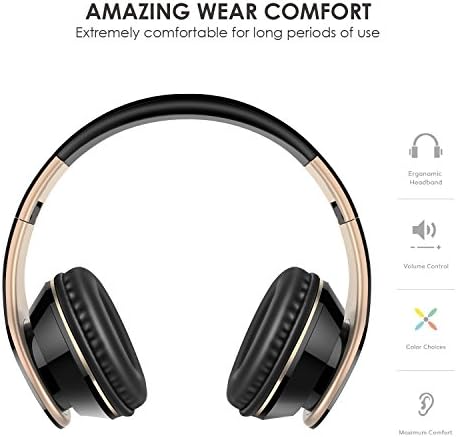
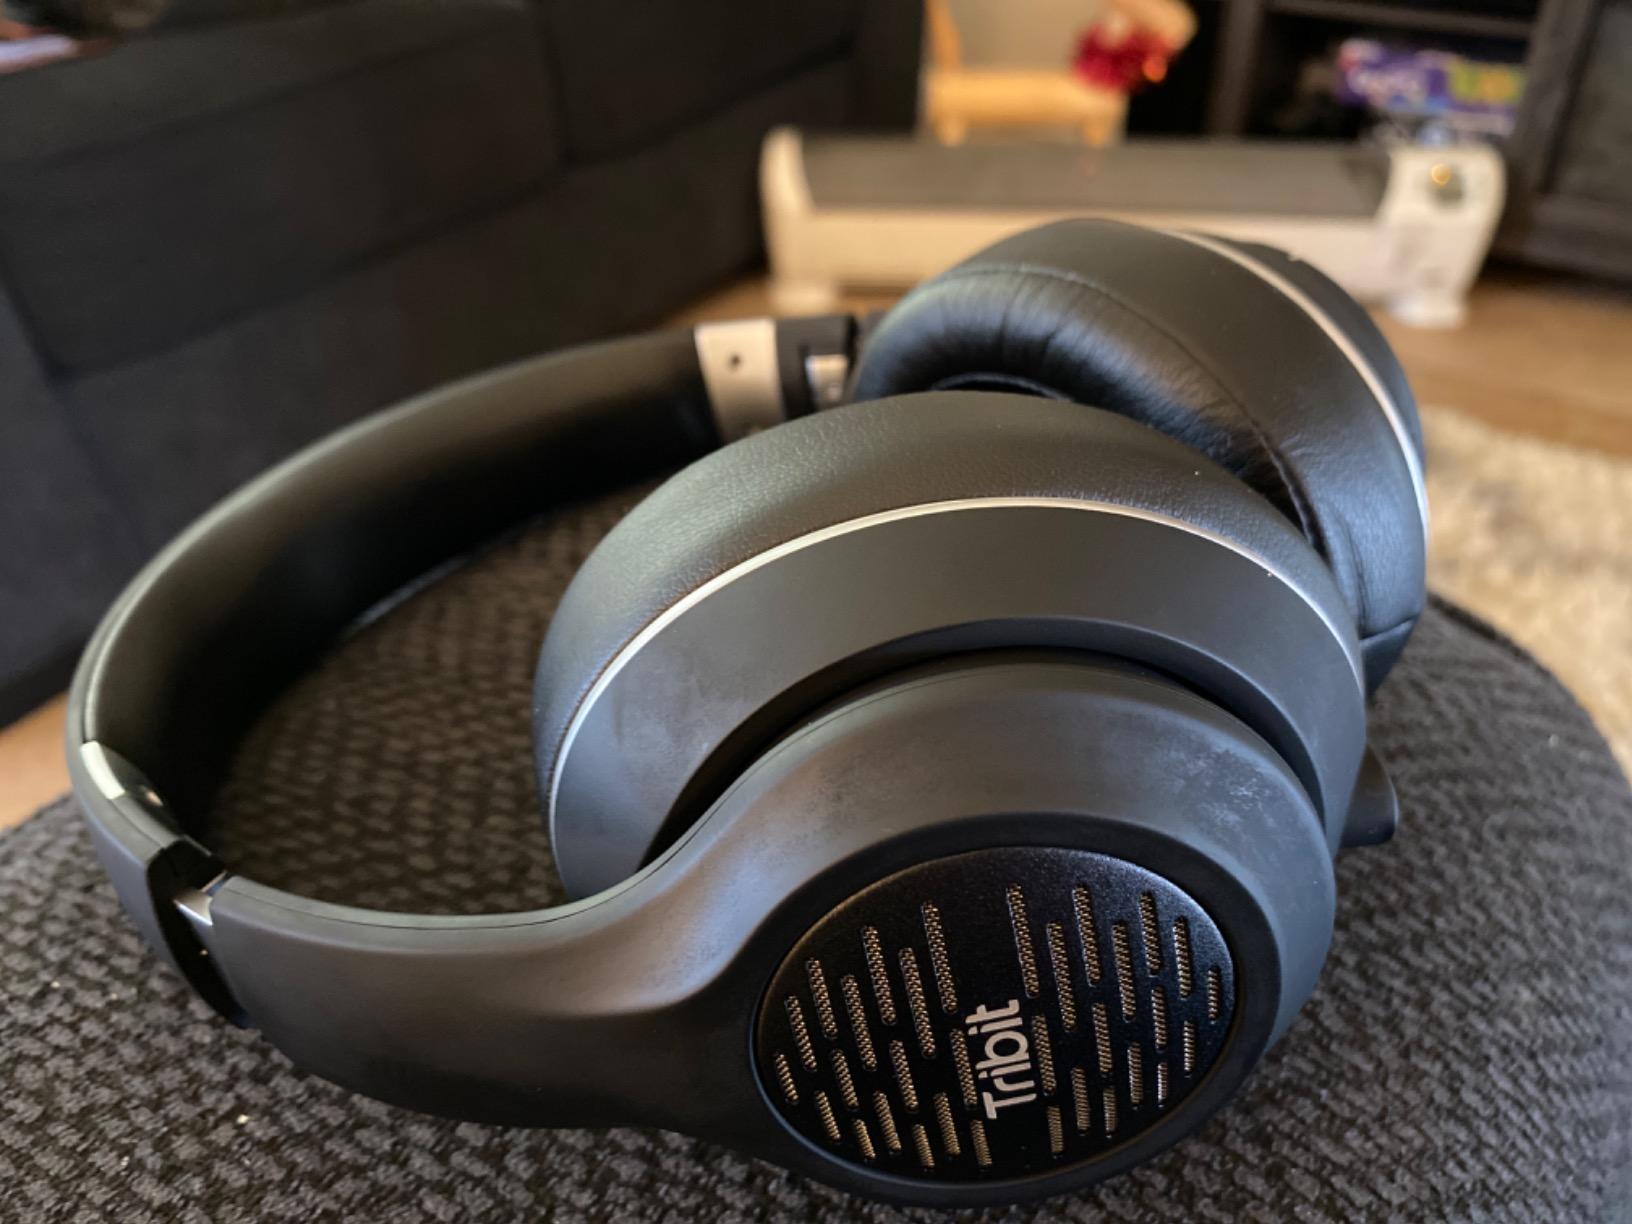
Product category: headphones
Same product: no